Gothic metal

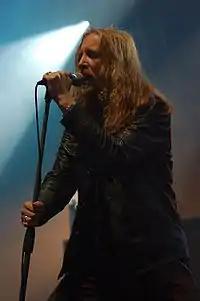
Nick Holmes is the vocalist of the pioneering Paradise Lost. The group is known to have influenced many subsequent bands in the genre.

As a musical style, gothic metal "truly began in the early 1990s in the north of England" with the three bands Paradise Lost, My Dying Bride and Anathema representing "the core of the movement". They are also recognised as three of the major bands that pioneered the death/doom subgenre, showing why gothic metal originated from death/doom. All three bands were signed to Peaceville Records during the early 1990s and have since been known as the "Peaceville Three". They had roots in "frenetically abrasive death metal, but they were also influenced by what Paradise Lost vocalist, Nick Holmes, described as the 'really bleak, dark sound' of Dead Can Dance".